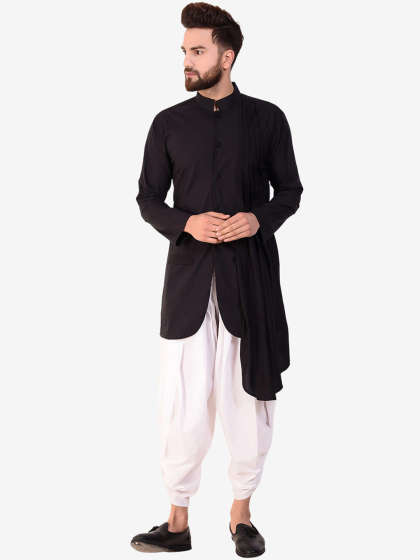
Gender: men